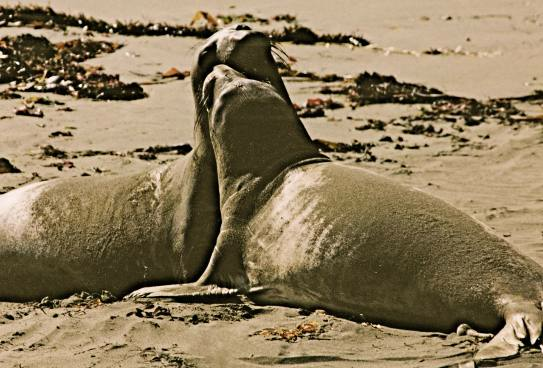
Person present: No